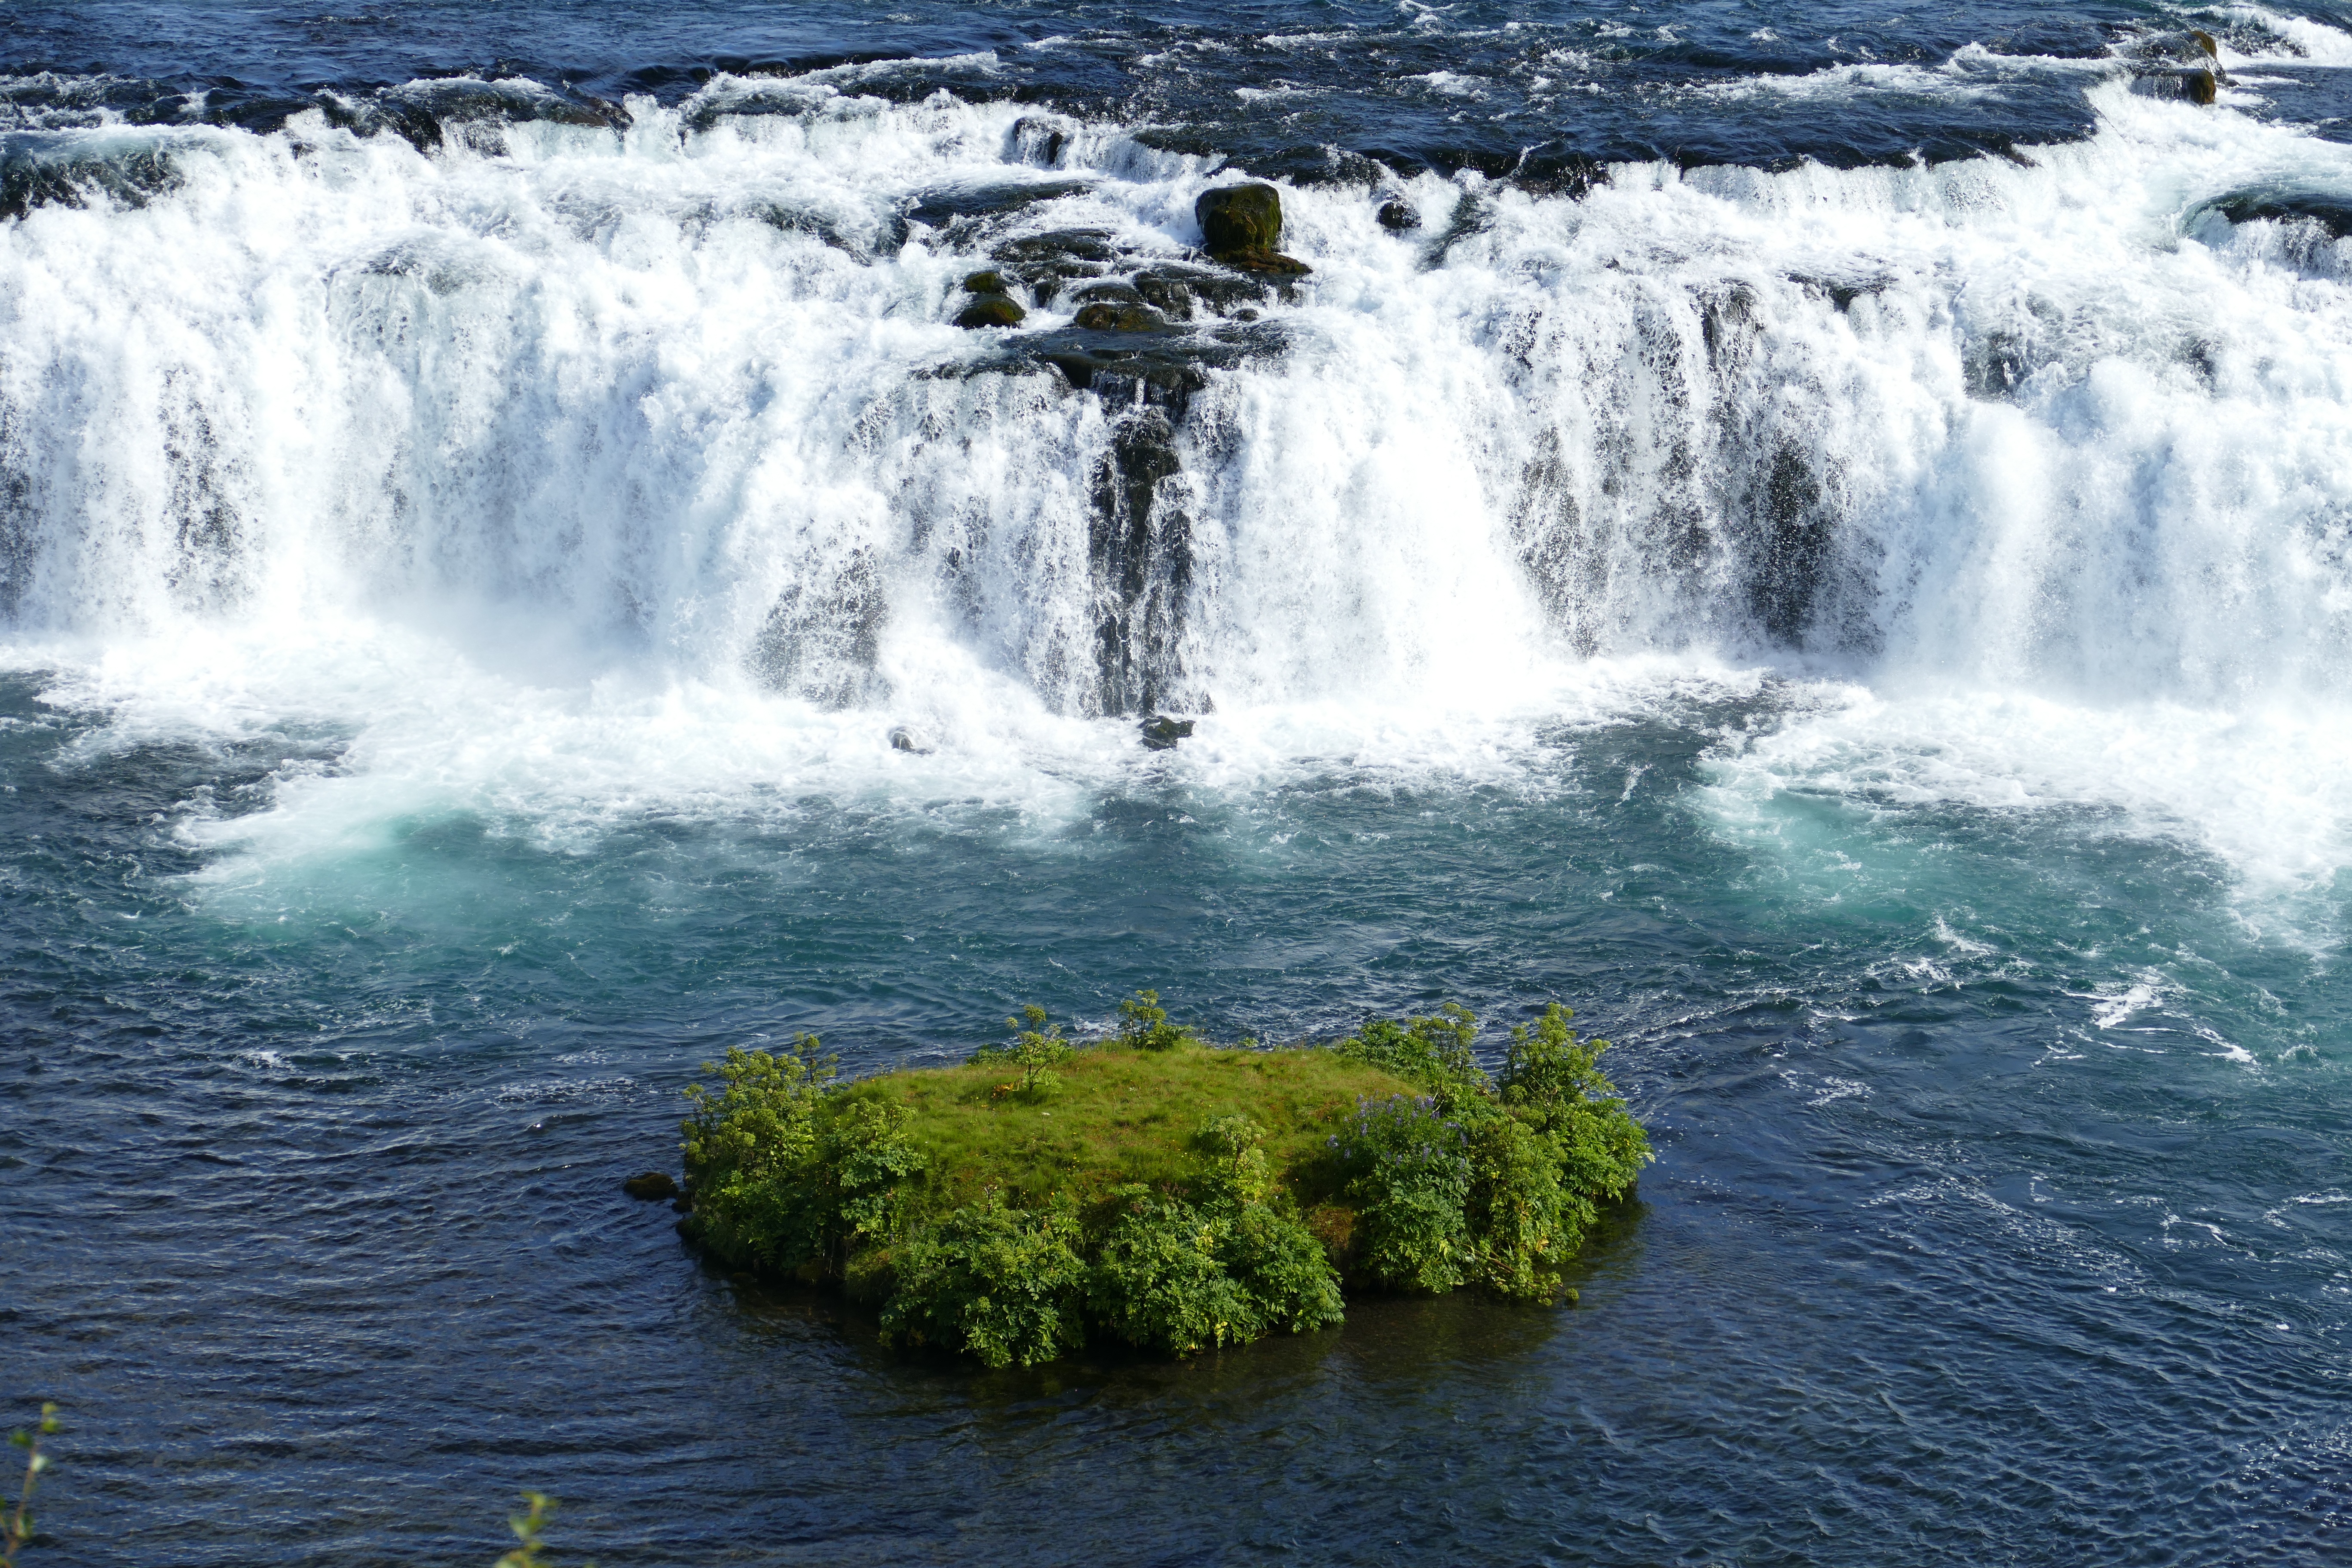
landscape, sea, coast, water, nature, ocean, waterfall, shore, wave, river, rapid, island, iceland, body of water, water feature, force of nature, enormous, water power, wind wave